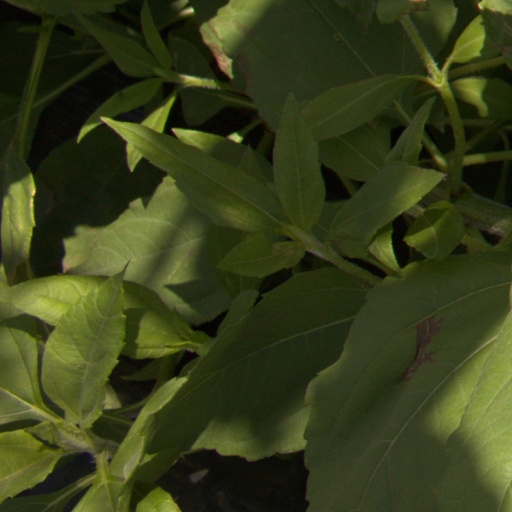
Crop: Jerusalem artichoke